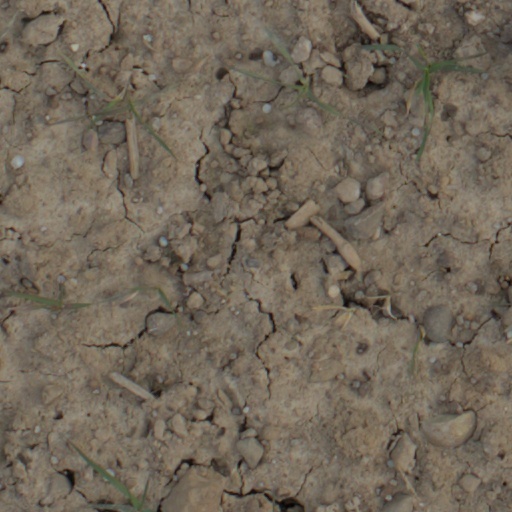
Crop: wheat